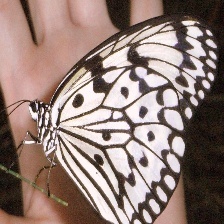
Species: PAPER KITE